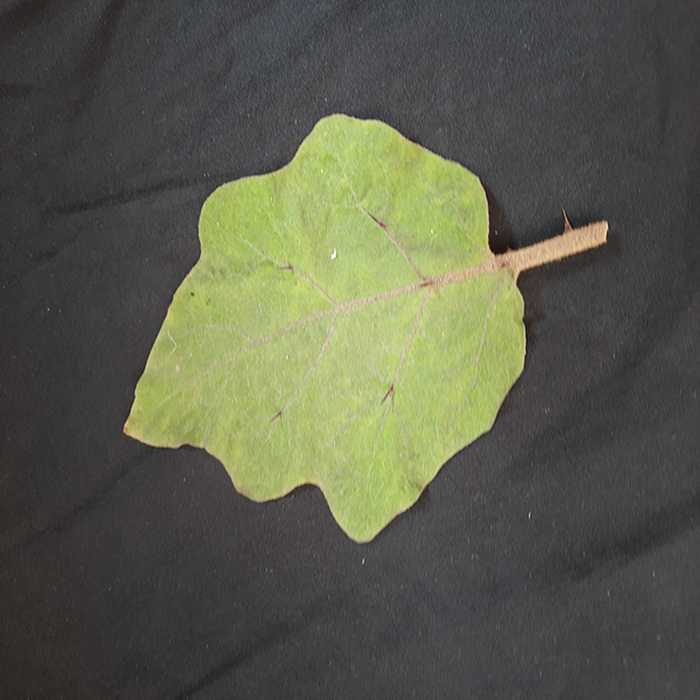
Plant: Eggplant
Label: Eggplant fresh leaf